Earle Ross

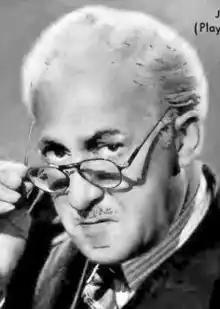
Publicity Photo of Earle Ross

While in school he became interested in dramatics and was usually cast as a villain or an old man because of his unusual voice characteristics. In 1908 he worked with Colonel Bill Selig in his first 5-reel movie film "The Holy Cross". In 1912, he ventured to the East Coast and worked on Broadway in such shows as "Where the Trail Divides" and "Cost of Living". From there, he started his own chain of theaters but went broke in the Wall Street crash of 1929.